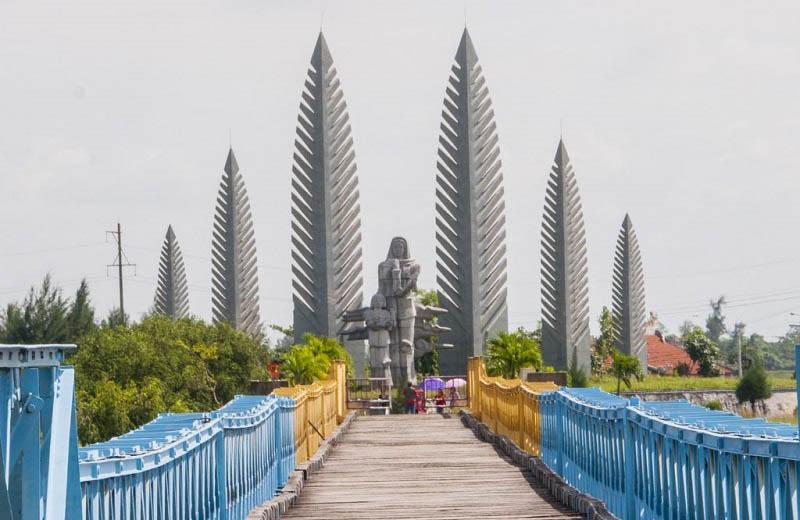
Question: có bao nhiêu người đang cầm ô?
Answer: có hai người đang cầm ô